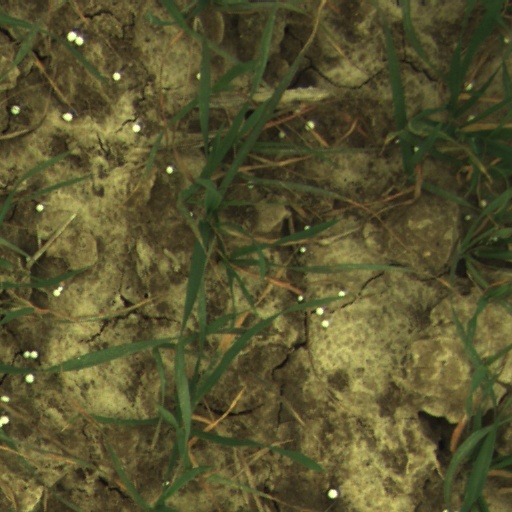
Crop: wheat